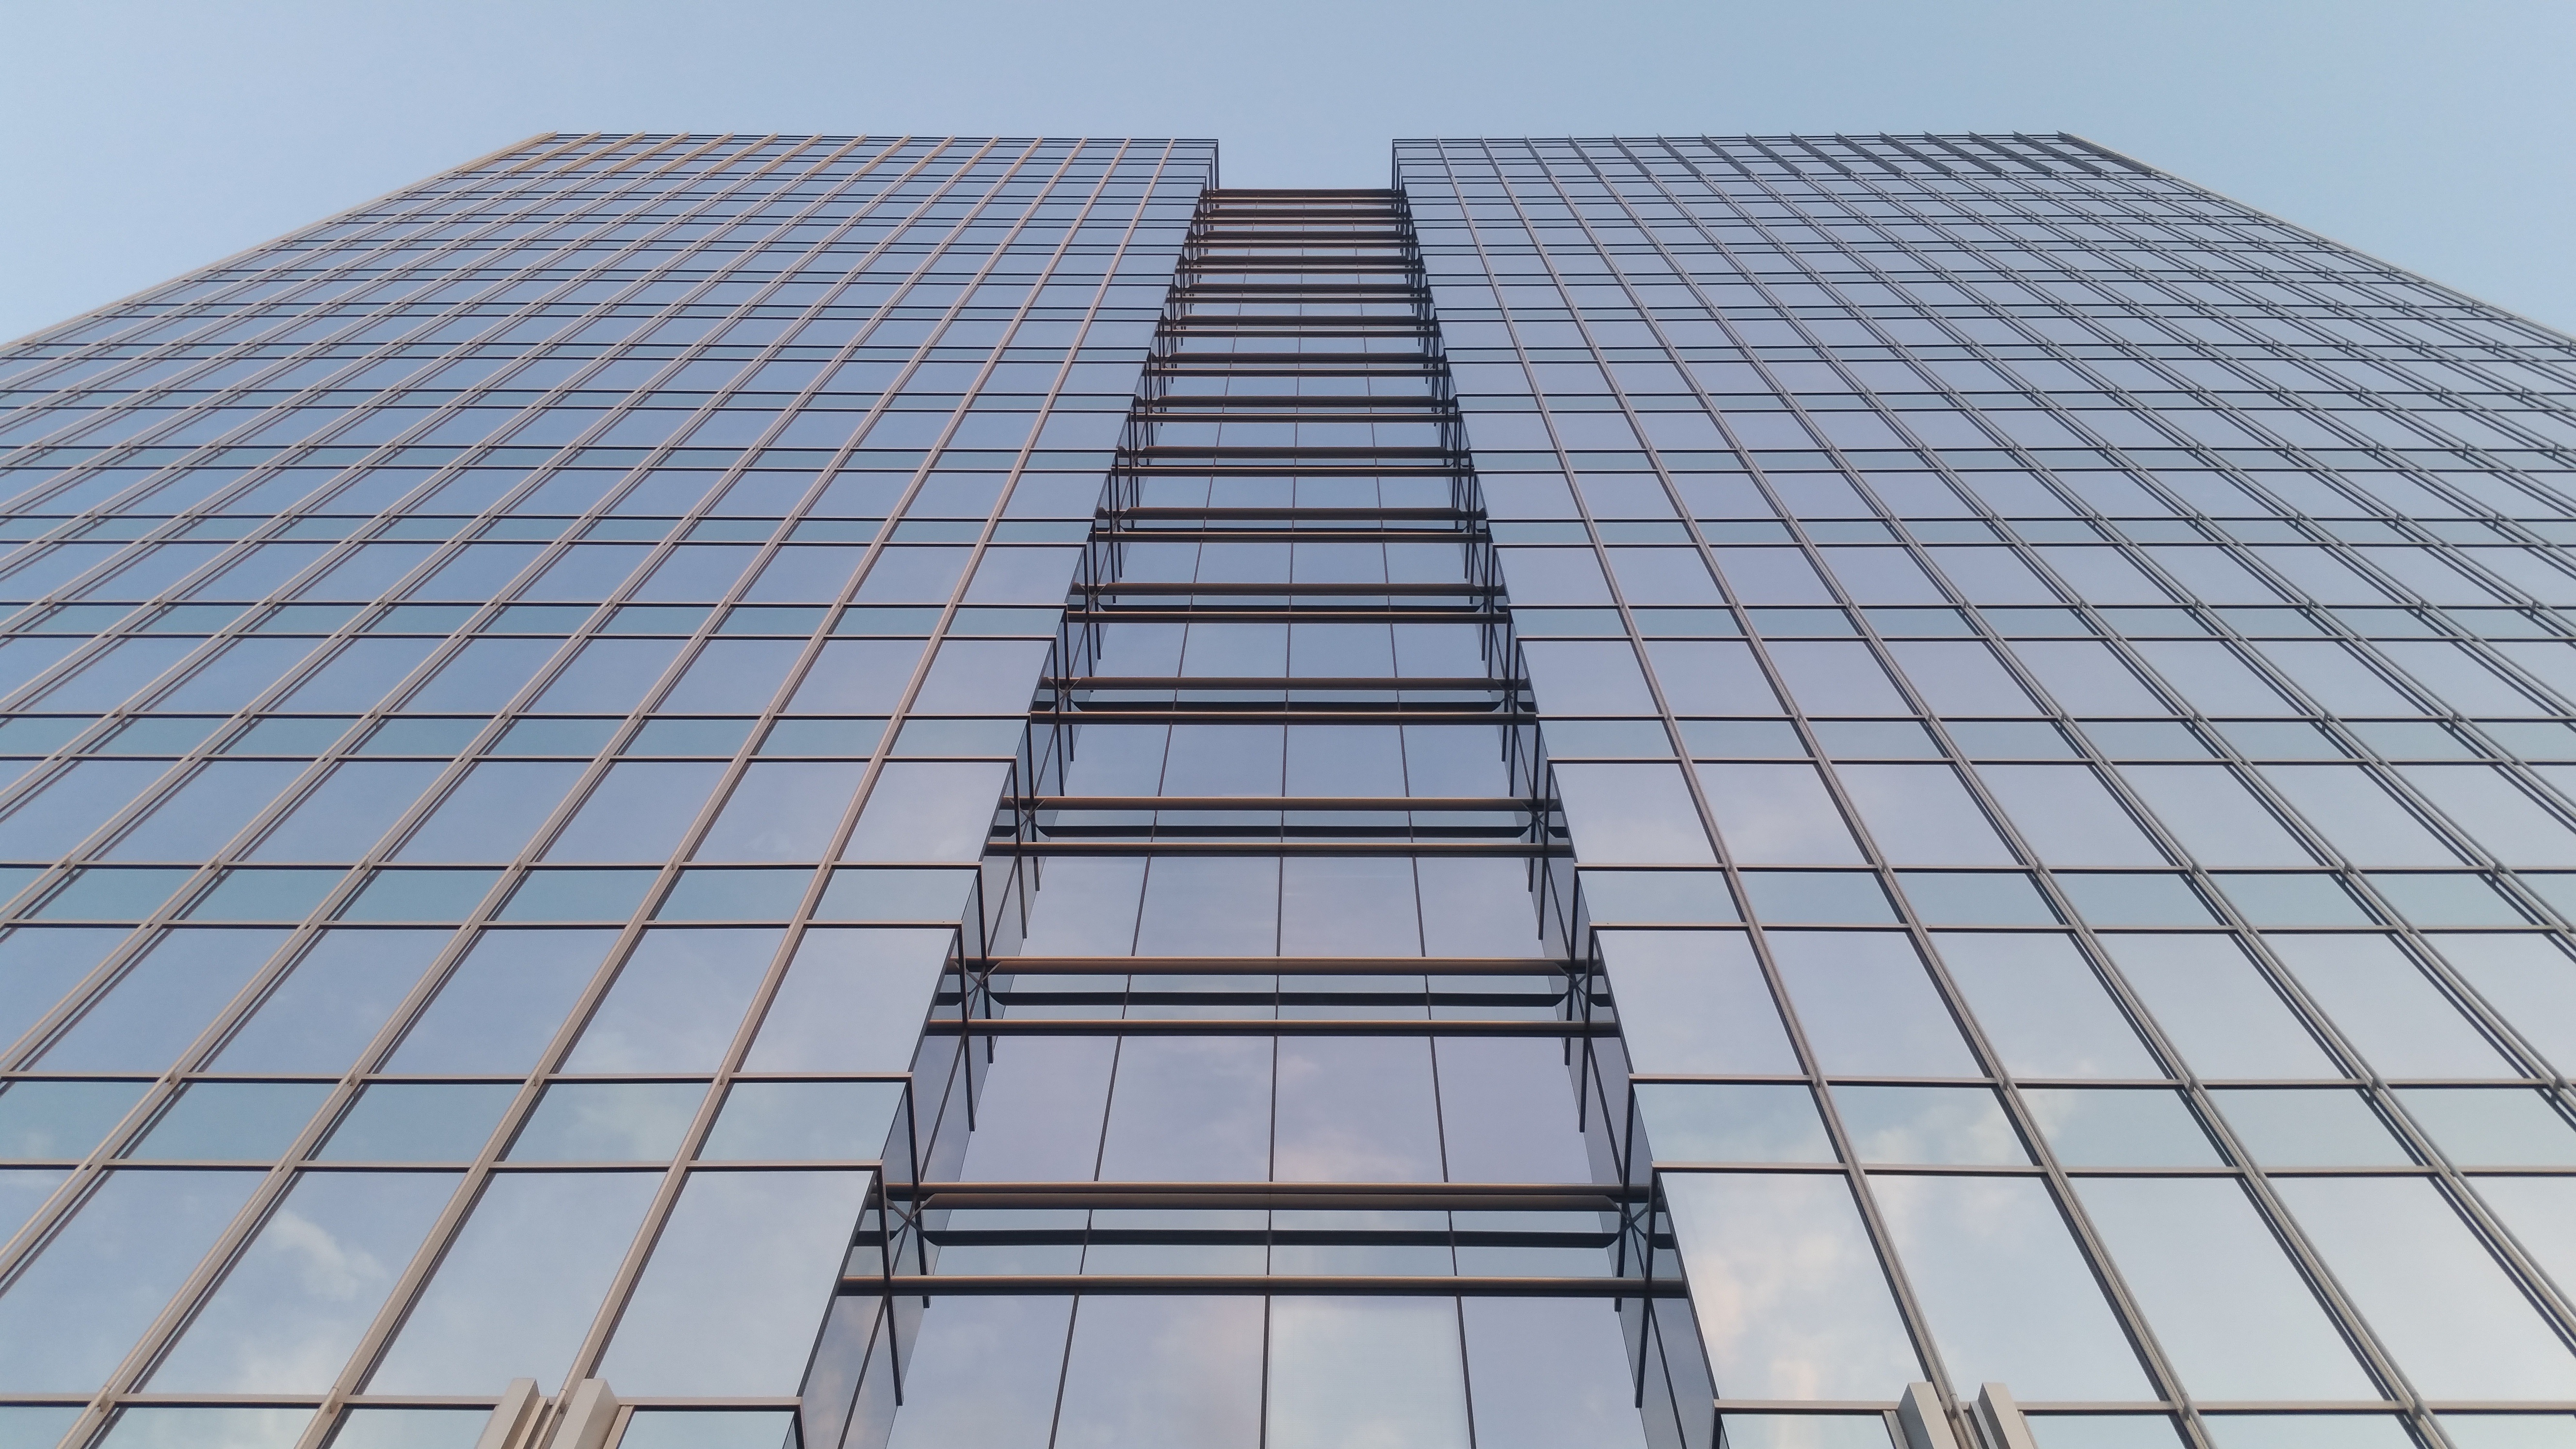
architecture, glass, roof, skyscraper, urban, cityscape, downtown, line, corporate, office, facade, exterior, business, metropolitan, modern, tower block, modern building, engineering, buildings, symmetry, contemporary, economy, financial, daylighting, office building exterior